Lake Superior

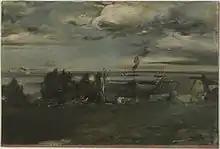
"Lake Superior", by Walter Shirlaw

The lake's average surface elevation is above sea level. Until approximately 1887, the natural hydraulic conveyance through the St. Marys River rapids determined the outflow from Lake Superior. By 1921, development in support of transportation and hydroelectric power resulted in gates, locks, power canals and other control structures completely spanning St. Marys rapids. The regulating structure is known as the Compensating Works and is operated according to a regulation plan known as Plan 1977-A. Water levels, including diversions of water from the Hudson Bay watershed, are regulated by the International Lake Superior Board of Control, which was established in 1914 by the International Joint Commission.